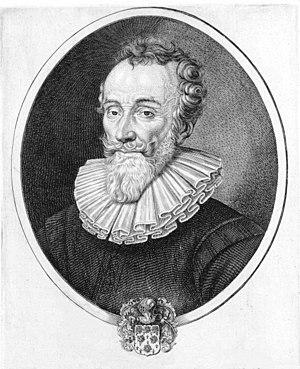
François de Malherbe, en buste, de 3/4 dirigé à gauche, dans une bordure ovale. Éditeur: À Paris, chez Pierre Mariette, rue S. Jacques, à l'Espérance. Avec privilège du Roy.
François L'Hermite du Solier, dit Tristan L'Hermite ou Tristan, né en 1601 au château du Solier près de Janaillat dans la Marche, mort à Paris le 7 septembre 1655, est un gentilhomme et écrivain français. D'abord page dans l'entourage de Henri de Bourbon-Verneuil, fils naturel du roi Henri IV, puis homme d'épée au service de Louis XIII et de son frère Gaston, duc d'Orléans, il est passé à la postérité comme auteur polygraphe — s'étant illustré comme poète, dramaturge et romancier.
L'église Saint-Germain-l'Auxerrois est une église située dans l'actuel Iᵉʳ arrondissement de Paris. Elle fut également appelée église Saint-Germain-le-Rond. Depuis l'Ancien Régime, elle est connue comme la « paroisse des artistes ».
Caen est une commune française du Nord-Ouest de la France en Normandie. Préfecture du département du Calvados, elle était jusqu'au 1ᵉʳ janvier 2016 le chef-lieu de l'ancienne région Basse-Normandie. Depuis 2016, elle est le siège du conseil régional de Normandie et donc la capitale politique de la région tandis que Rouen avec le siège de la préfecture est la capitale administrative. La Normandie présente donc, à l'instar de la Bourgogne - Franche-Comté, la particularité de posséder une gouvernance « bicéphale ».
La liste d'écrivains normands énumère des écrivains nés en Normandie ou y ayant durablement vécu et les écrivains ayant écrit en Normand ou en Anglo-normand.
François de Malherbe est un poète français, né à Caen vers 1555 et mort à Paris le 16 octobre 1628. Il est le fils de François, écuyer, seigneur de Digny, conseiller au bailliage et présidial de Caen, et de Louise Le Vallois.